Mon–Fayette Expressway

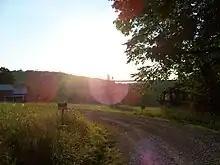
Sunset view of Rubles Run Bridge, the northernmost bridge on WV 43. The Mason–Dixon Line runs across the northern point of the bridge.

The Mon–Fayette Expressway begins at a diamond interchange with I-68 in Cheat Lake in Monongalia County, West Virginia, heading north as a four-lane freeway signed as WV 43. The highway passes near some residential development and comes to an interchange with Bowers Lane that provides access to County Route 857. Following this, WV 43 curves northeast and runs through forested areas, turning to the north.